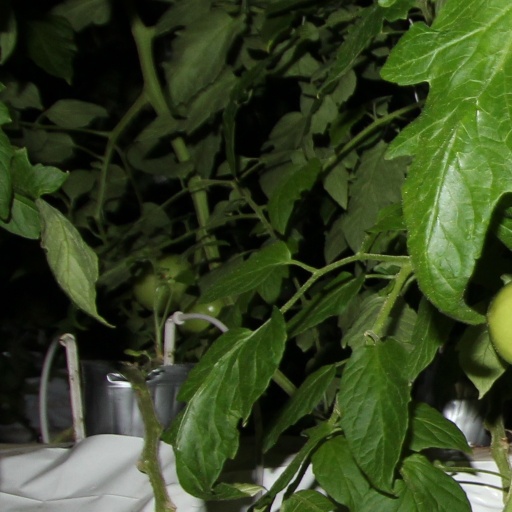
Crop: tomato